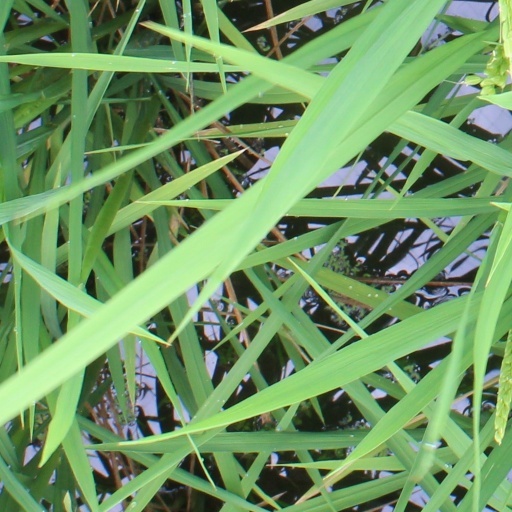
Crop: rice